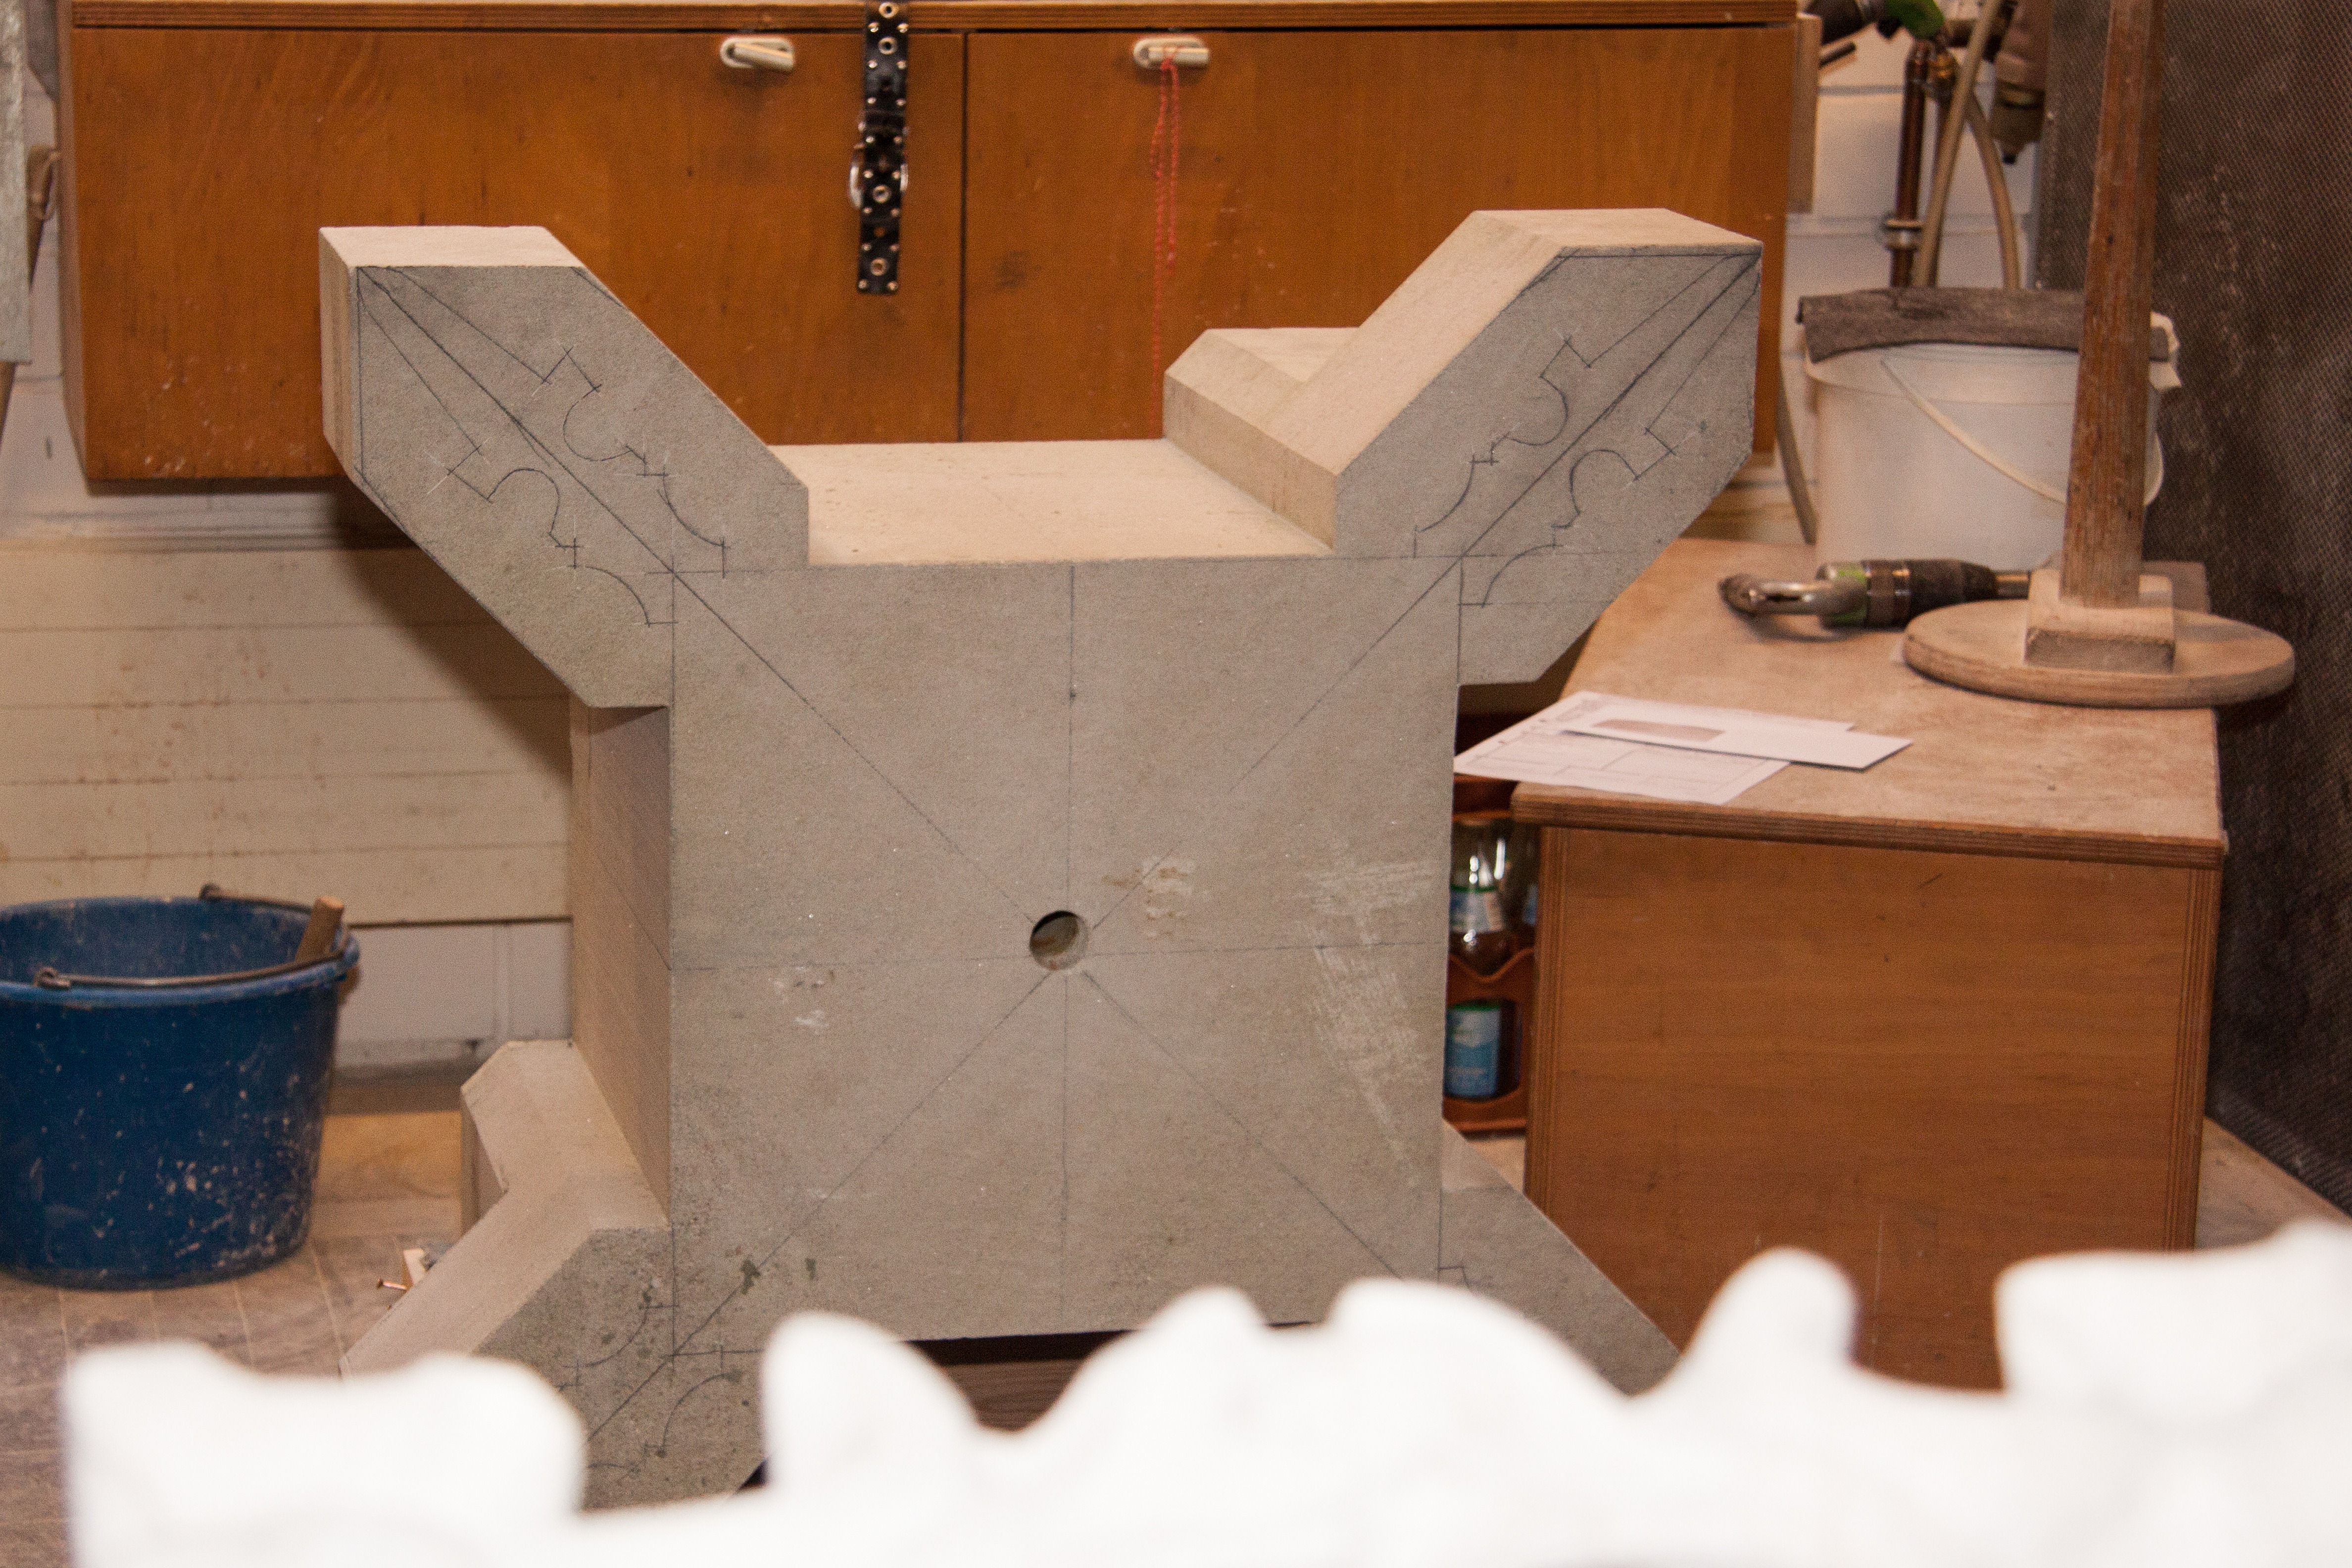
table, wood, home, stone, workshop, profession, furniture, room, blank, art, steinmetz, schreiner, man made object, in graduate, steinmetz career, cnc cut, transferred drawing, from template